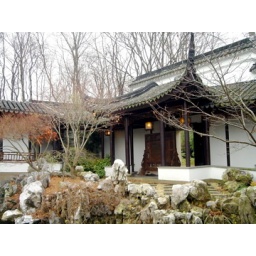
A winter view with bare trees and wonderful architecture in the New York Chinese Scholars Garden